Guldental

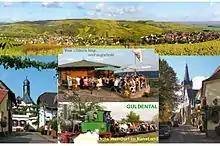
Guldental

Guldental lies in the Naheland – the land lining each side of the Nahe – among the southern foothills of the Hunsrück, on the Guldenbach.